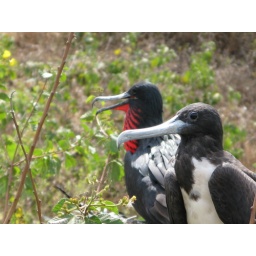
male frigate in the background, female in the foreground